Richard Schaefer

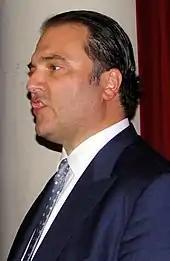
Richard Schaefer at the press conference for the fight between Victor Ortiz and Floyd Mayweather Jr.

Richard Schaefer is a Swiss professional boxing promoter who is the current president of Anthem Sports Group. He was the former CEO of Golden Boy Promotions, which he left in 2014. In 2016 he founded his own boxing promotional company Ringstar Sports.